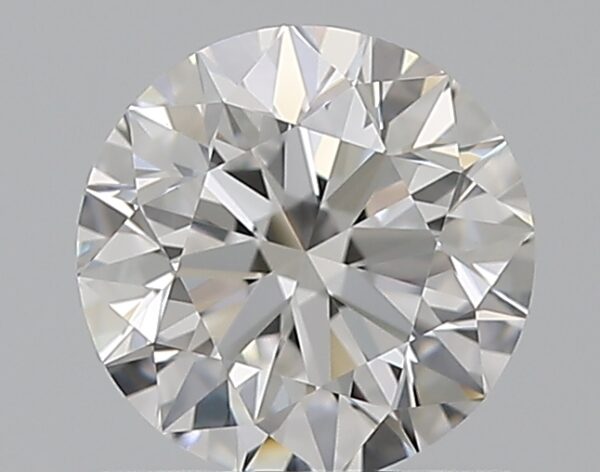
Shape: round
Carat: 0.8
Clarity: VVS1
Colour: D
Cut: EX
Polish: EX
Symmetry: EX
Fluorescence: F
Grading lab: GIA
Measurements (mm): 5.89 x 5.92 x 3.71